Kita-Pippu Station

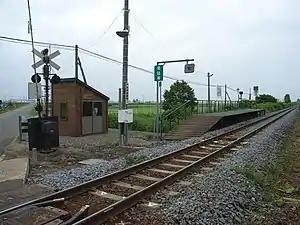
Kita-Pippu Station in July, 2015

was a train station located in Kita-5-sen 11-gō, Pippu, Hokkaidō, and is operated by the Hokkaido Railway Company. This station permanently closed on March 13, 2021.